Moto Guzzi Le Mans

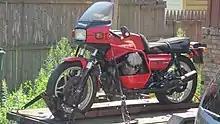
Moto Guzzi CX100

For the US market whose importer had always wanted a larger displacement machine than the 850 Le Mans II. The mid valve 850 engine was replaced with the engine from the 1000 SP1000 to make the CX 100. Outwardly similar to the 850 Le Mans II, despite the larger capacity of the touring engine, it produced less power, but with stronger bottom and mid range power making for an arguably more 'usable' street machine. The Le Mans II was not available in the US.